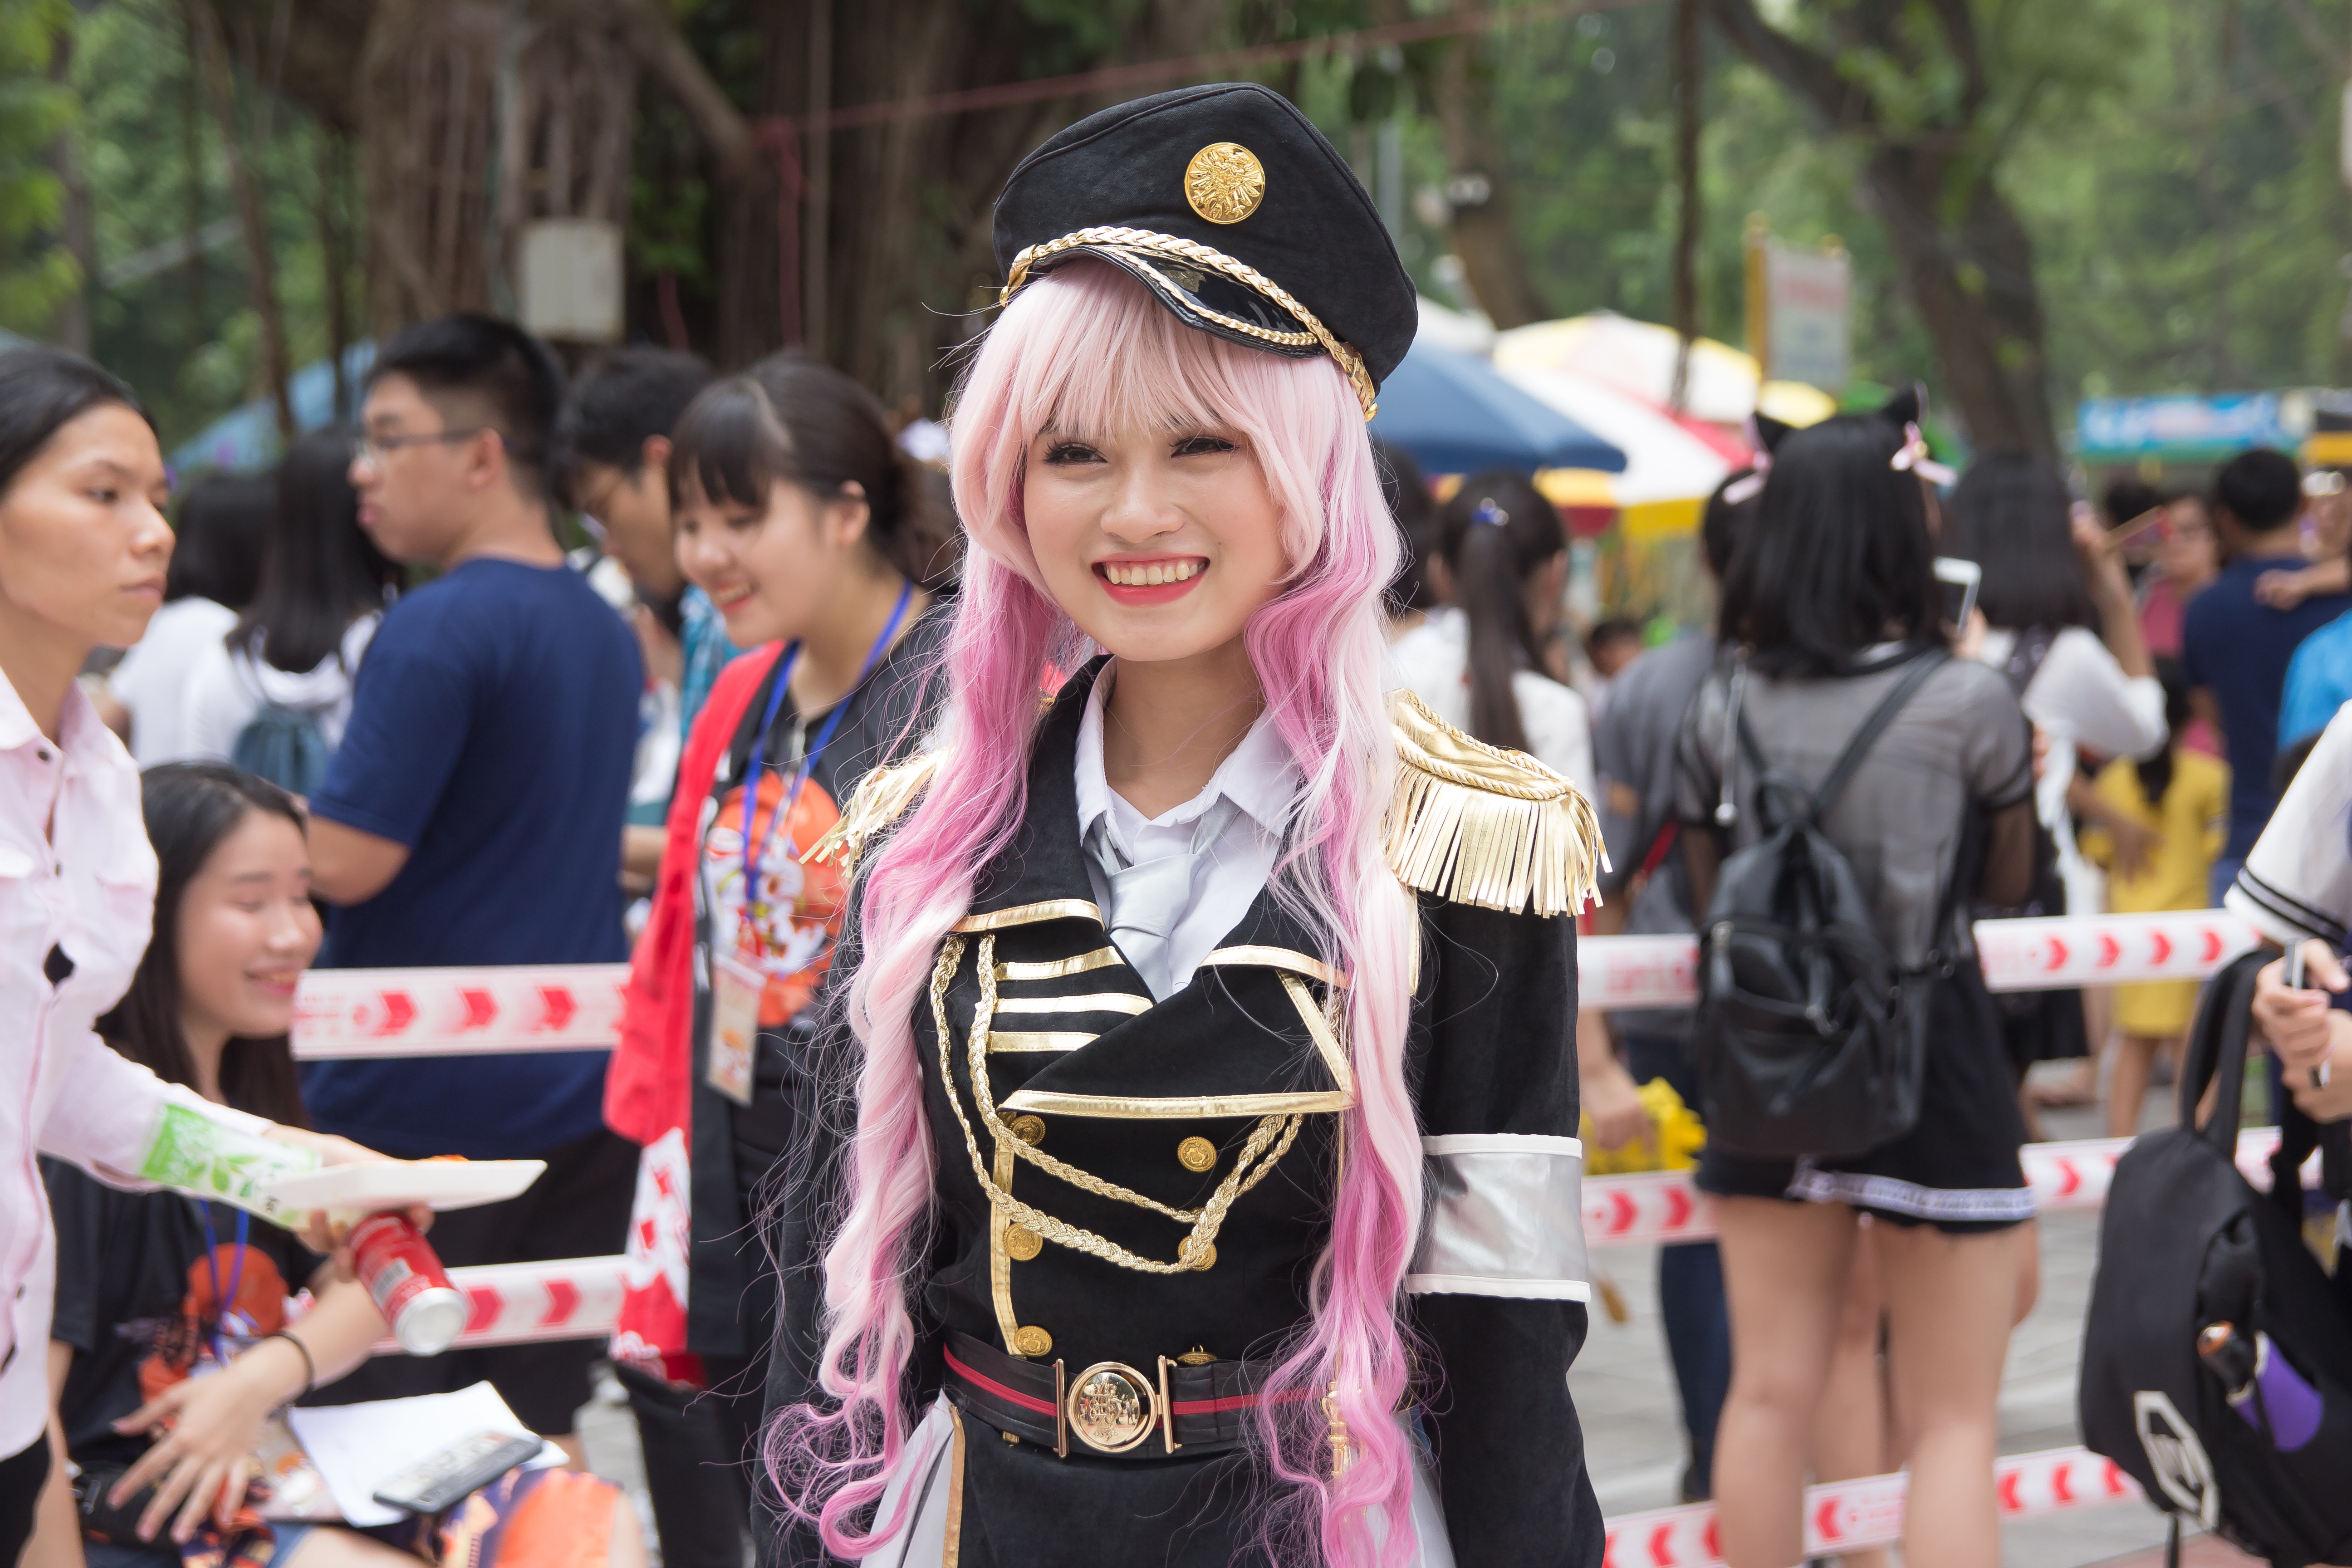
event, costume, crowd, recreation, cosplay, plant, flower